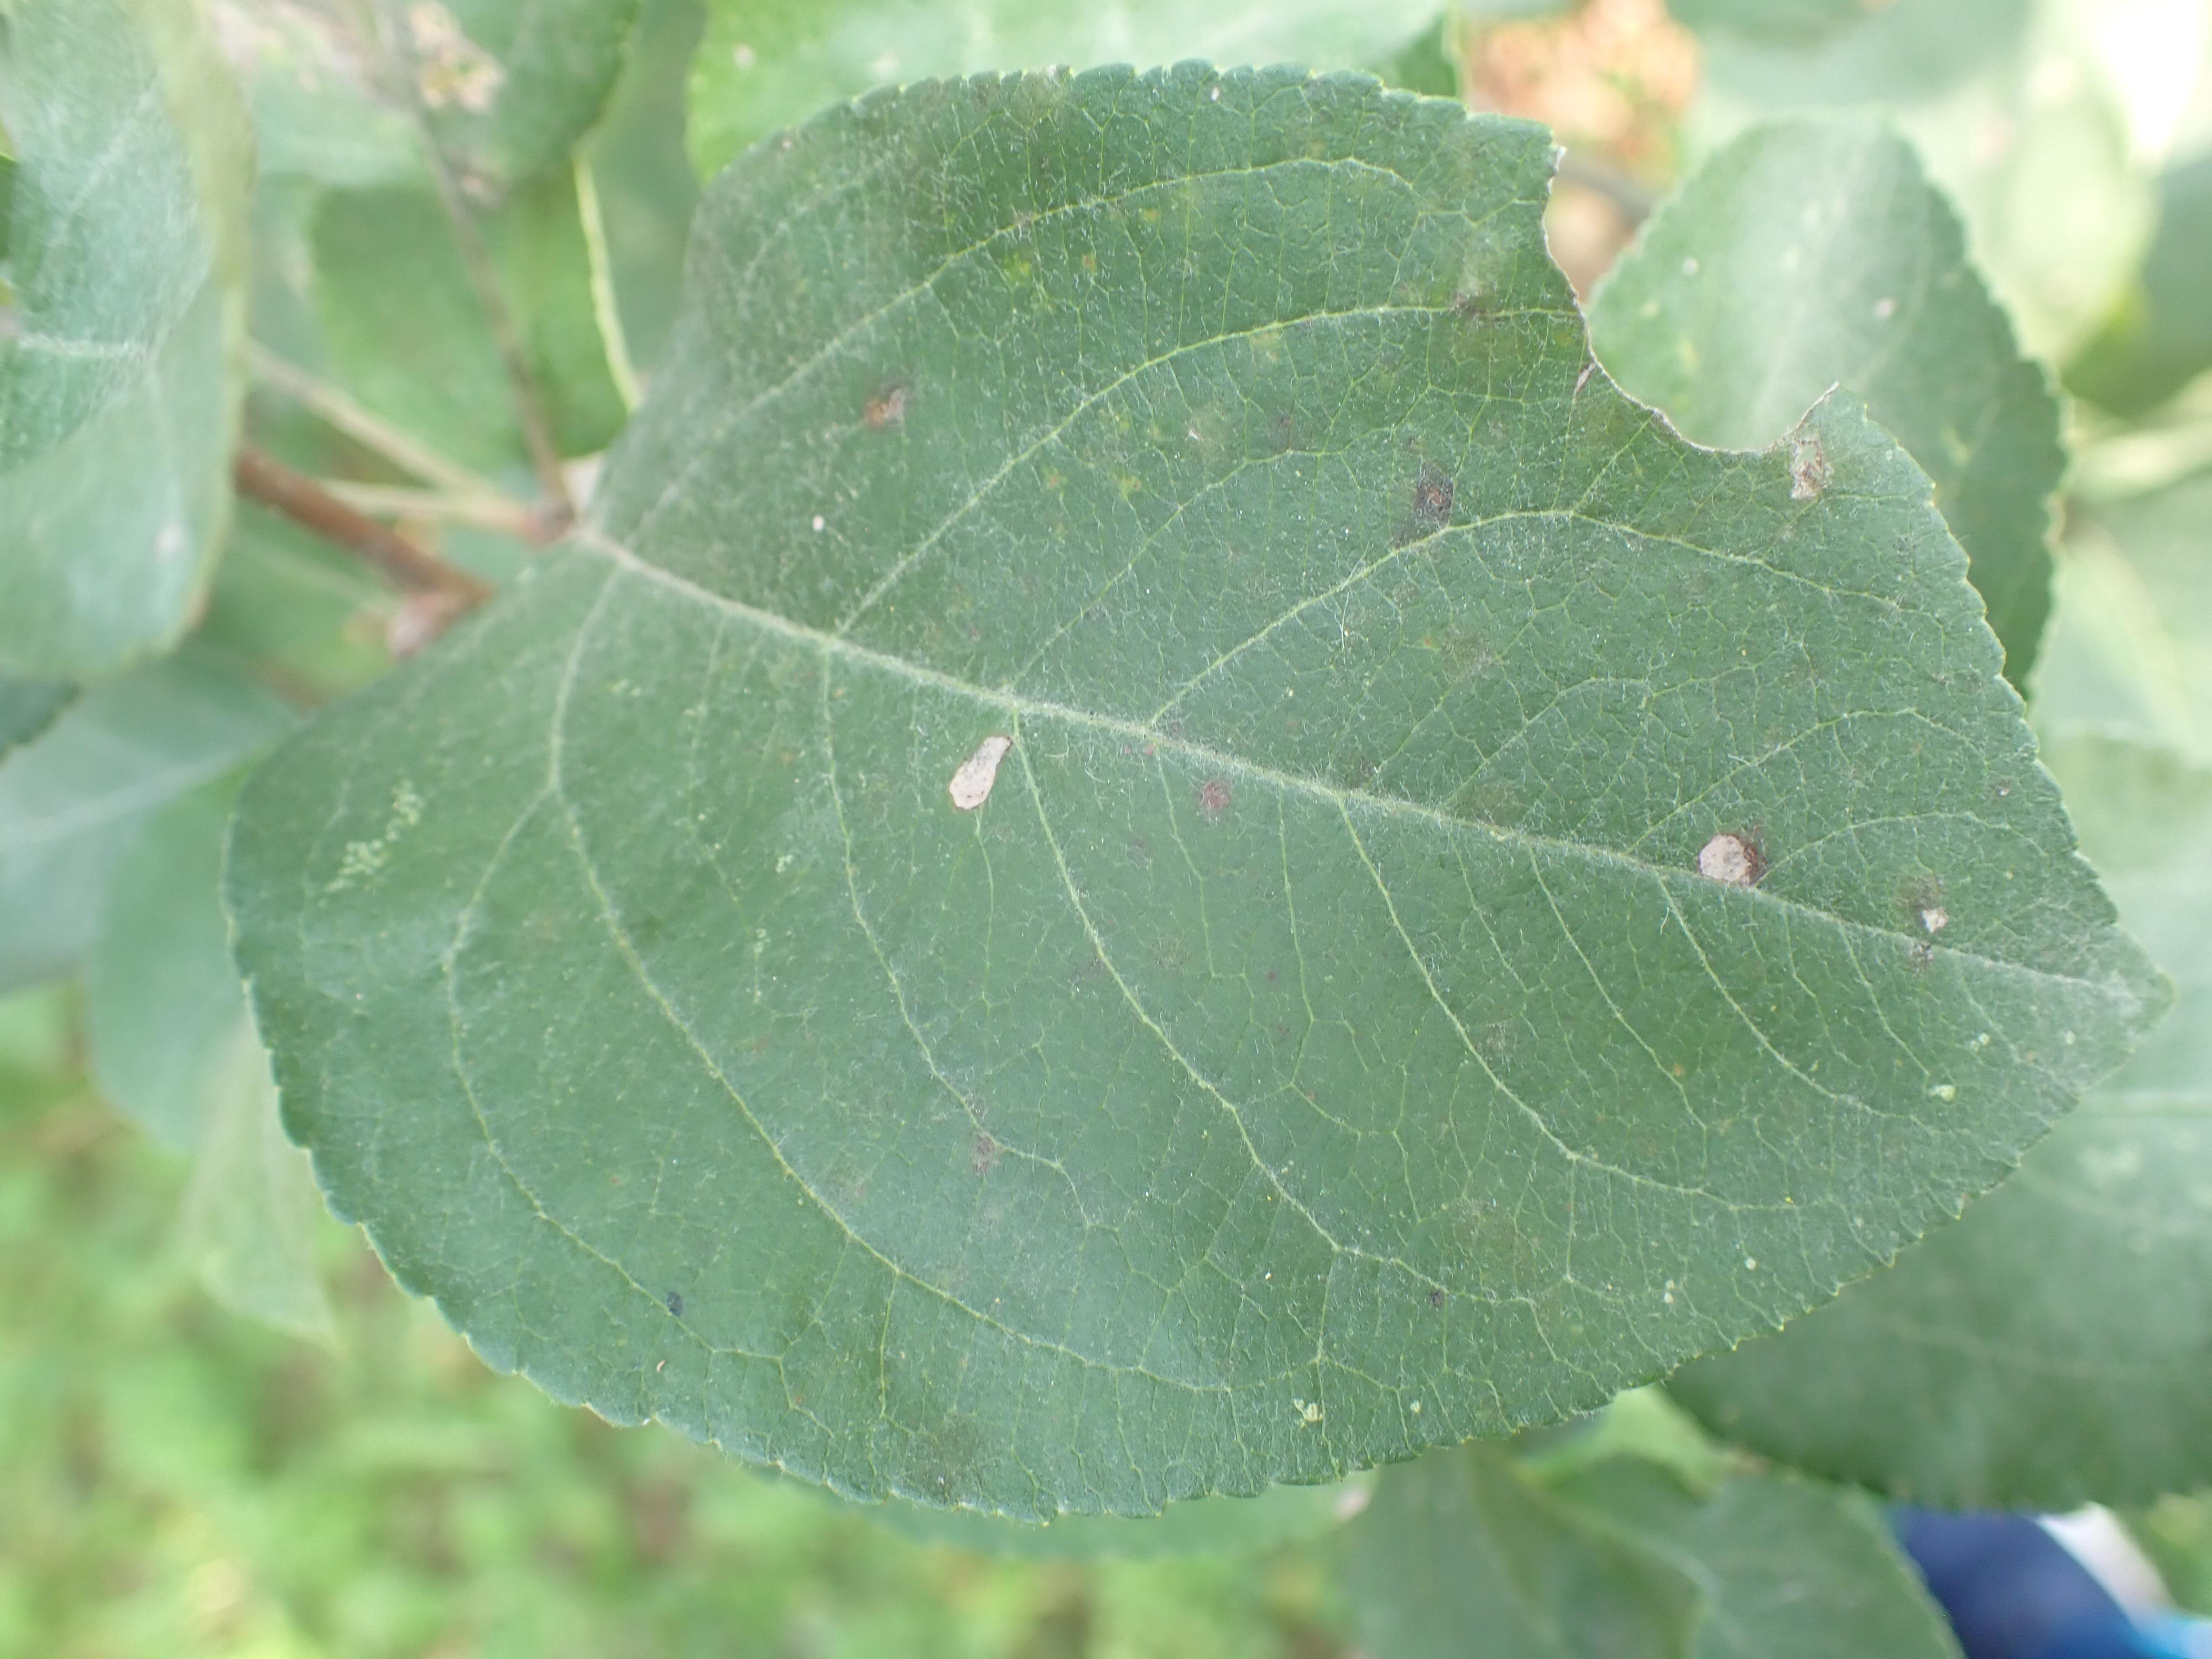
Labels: complex